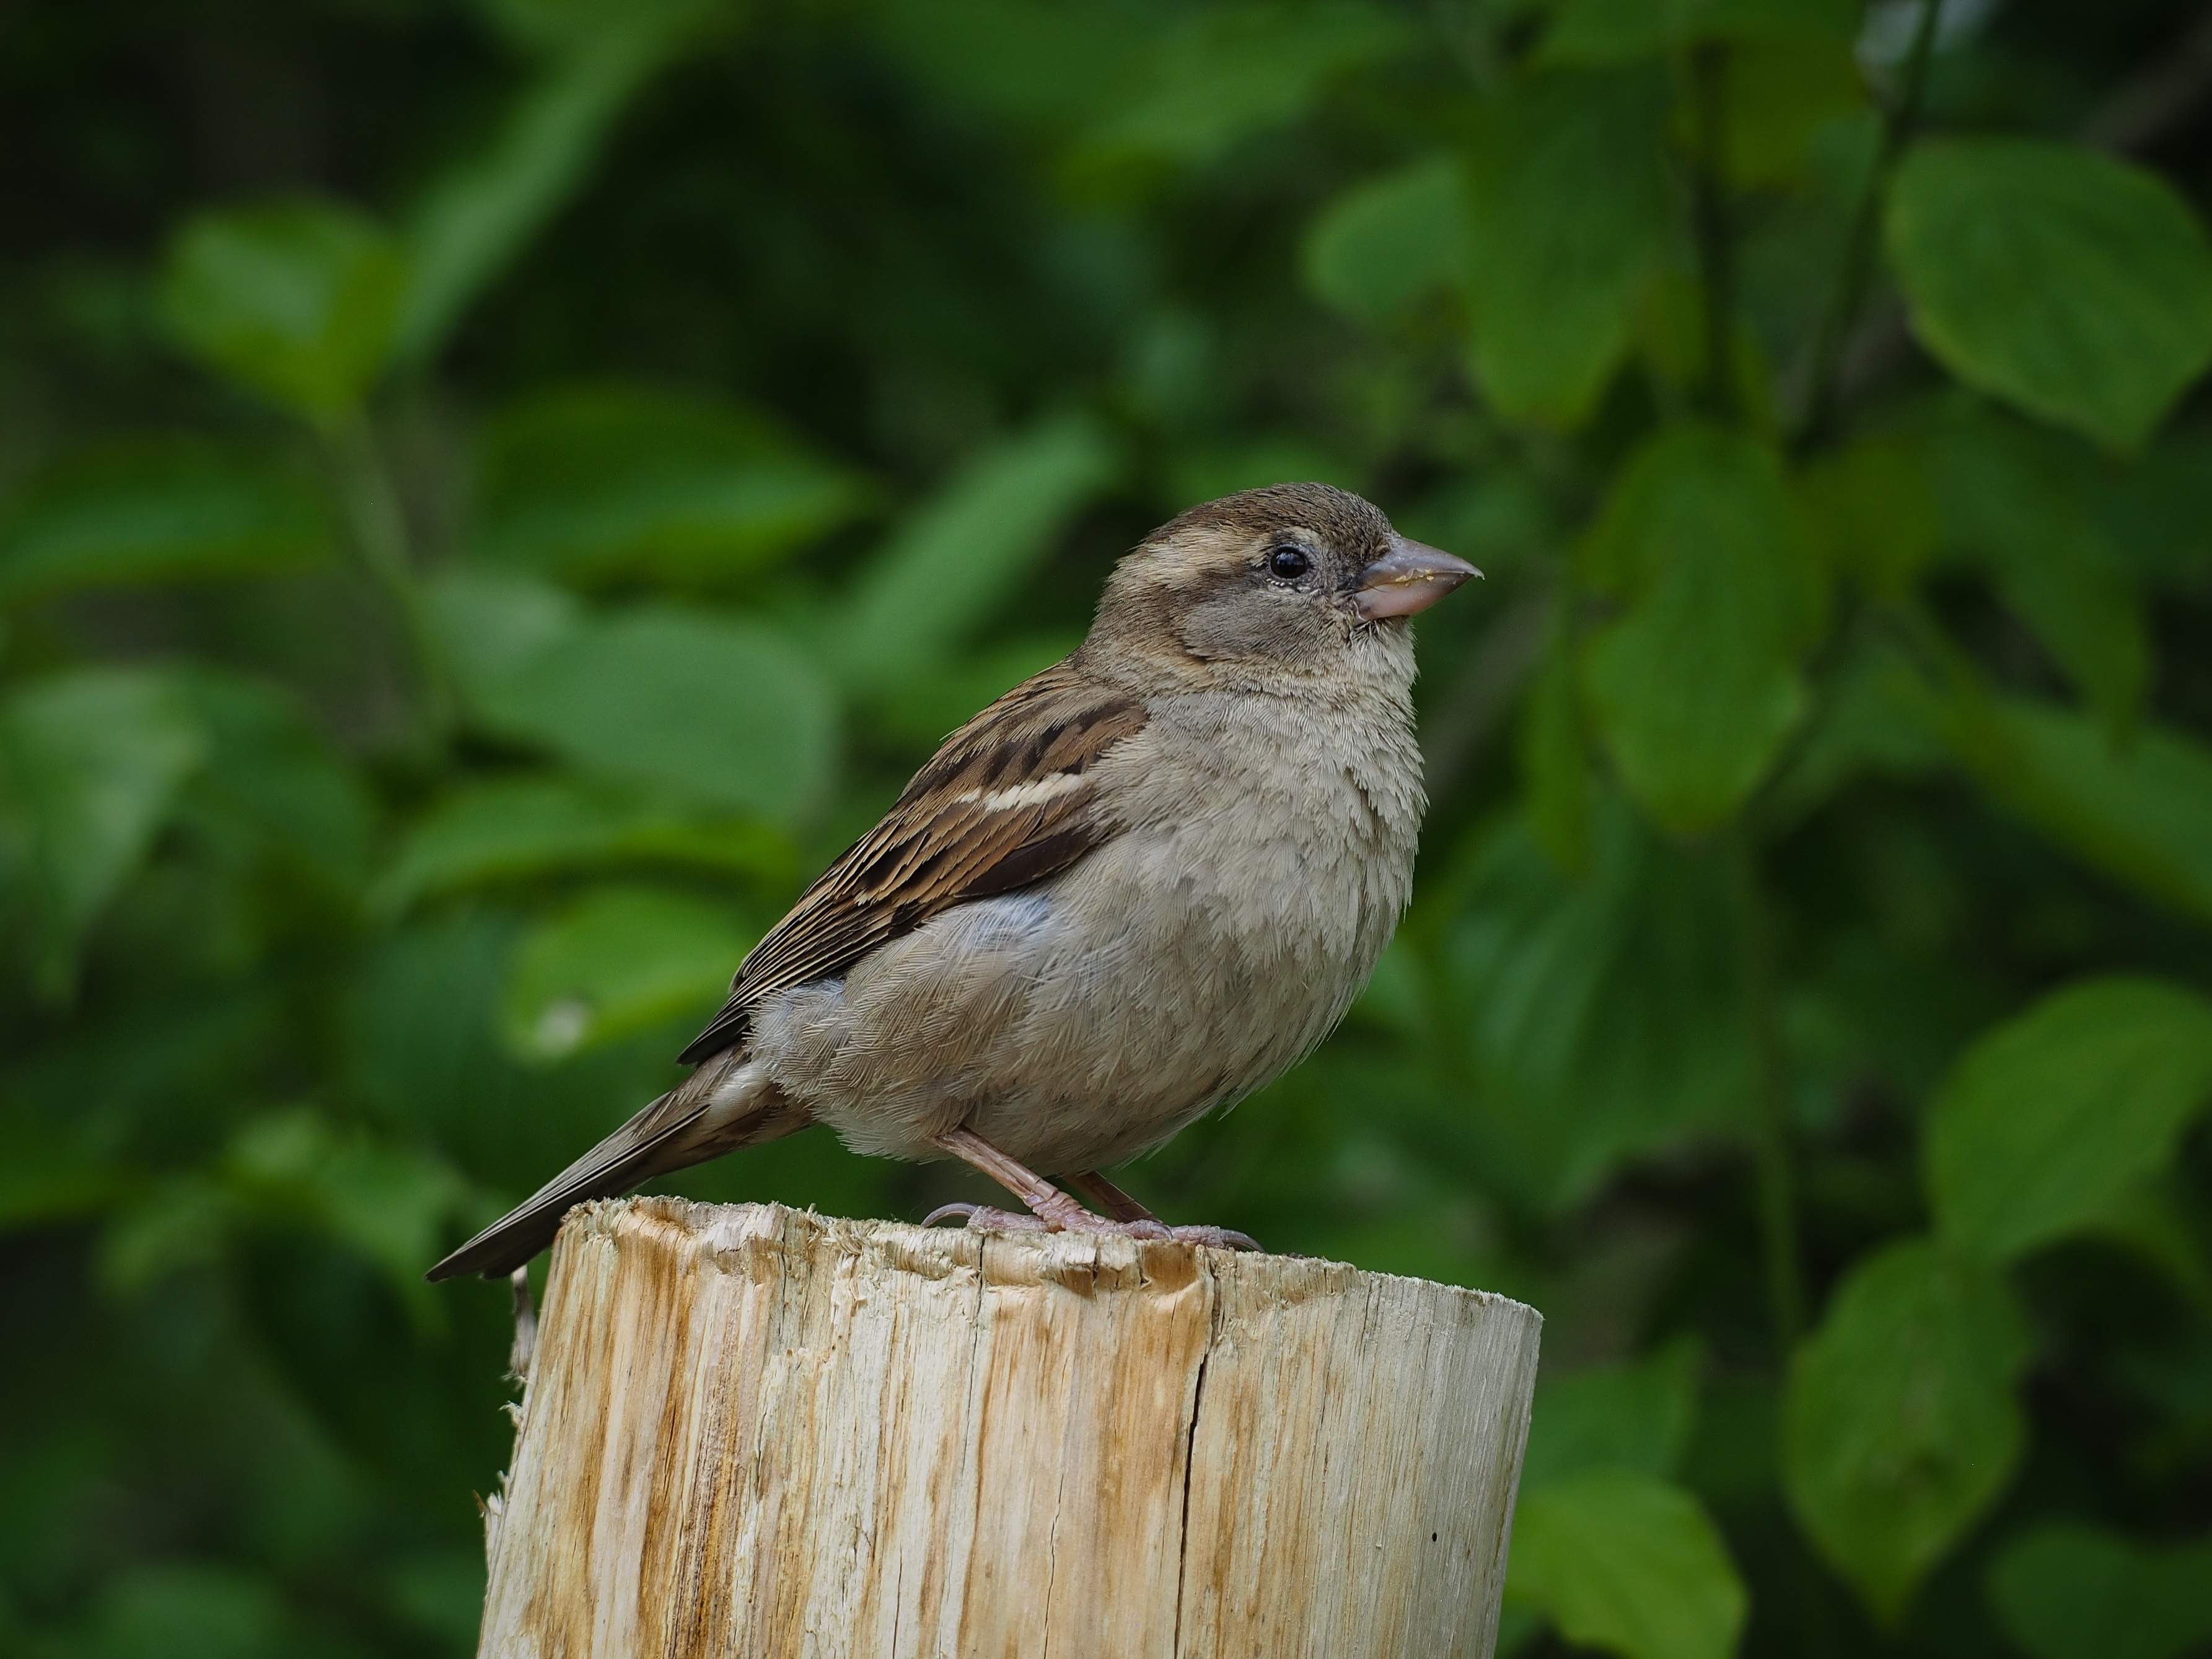
nature, bird, animal, wildlife, beak, fauna, feathers, vertebrate, sparrow, finch, wren, house sparrow, old world flycatcher, perching bird, emberizidae, nightingale, ortolan bunting